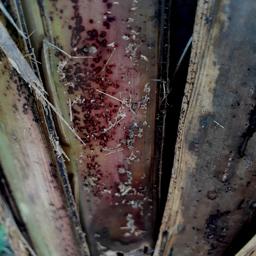
Label: PSEUDOSTEM WEEVIL